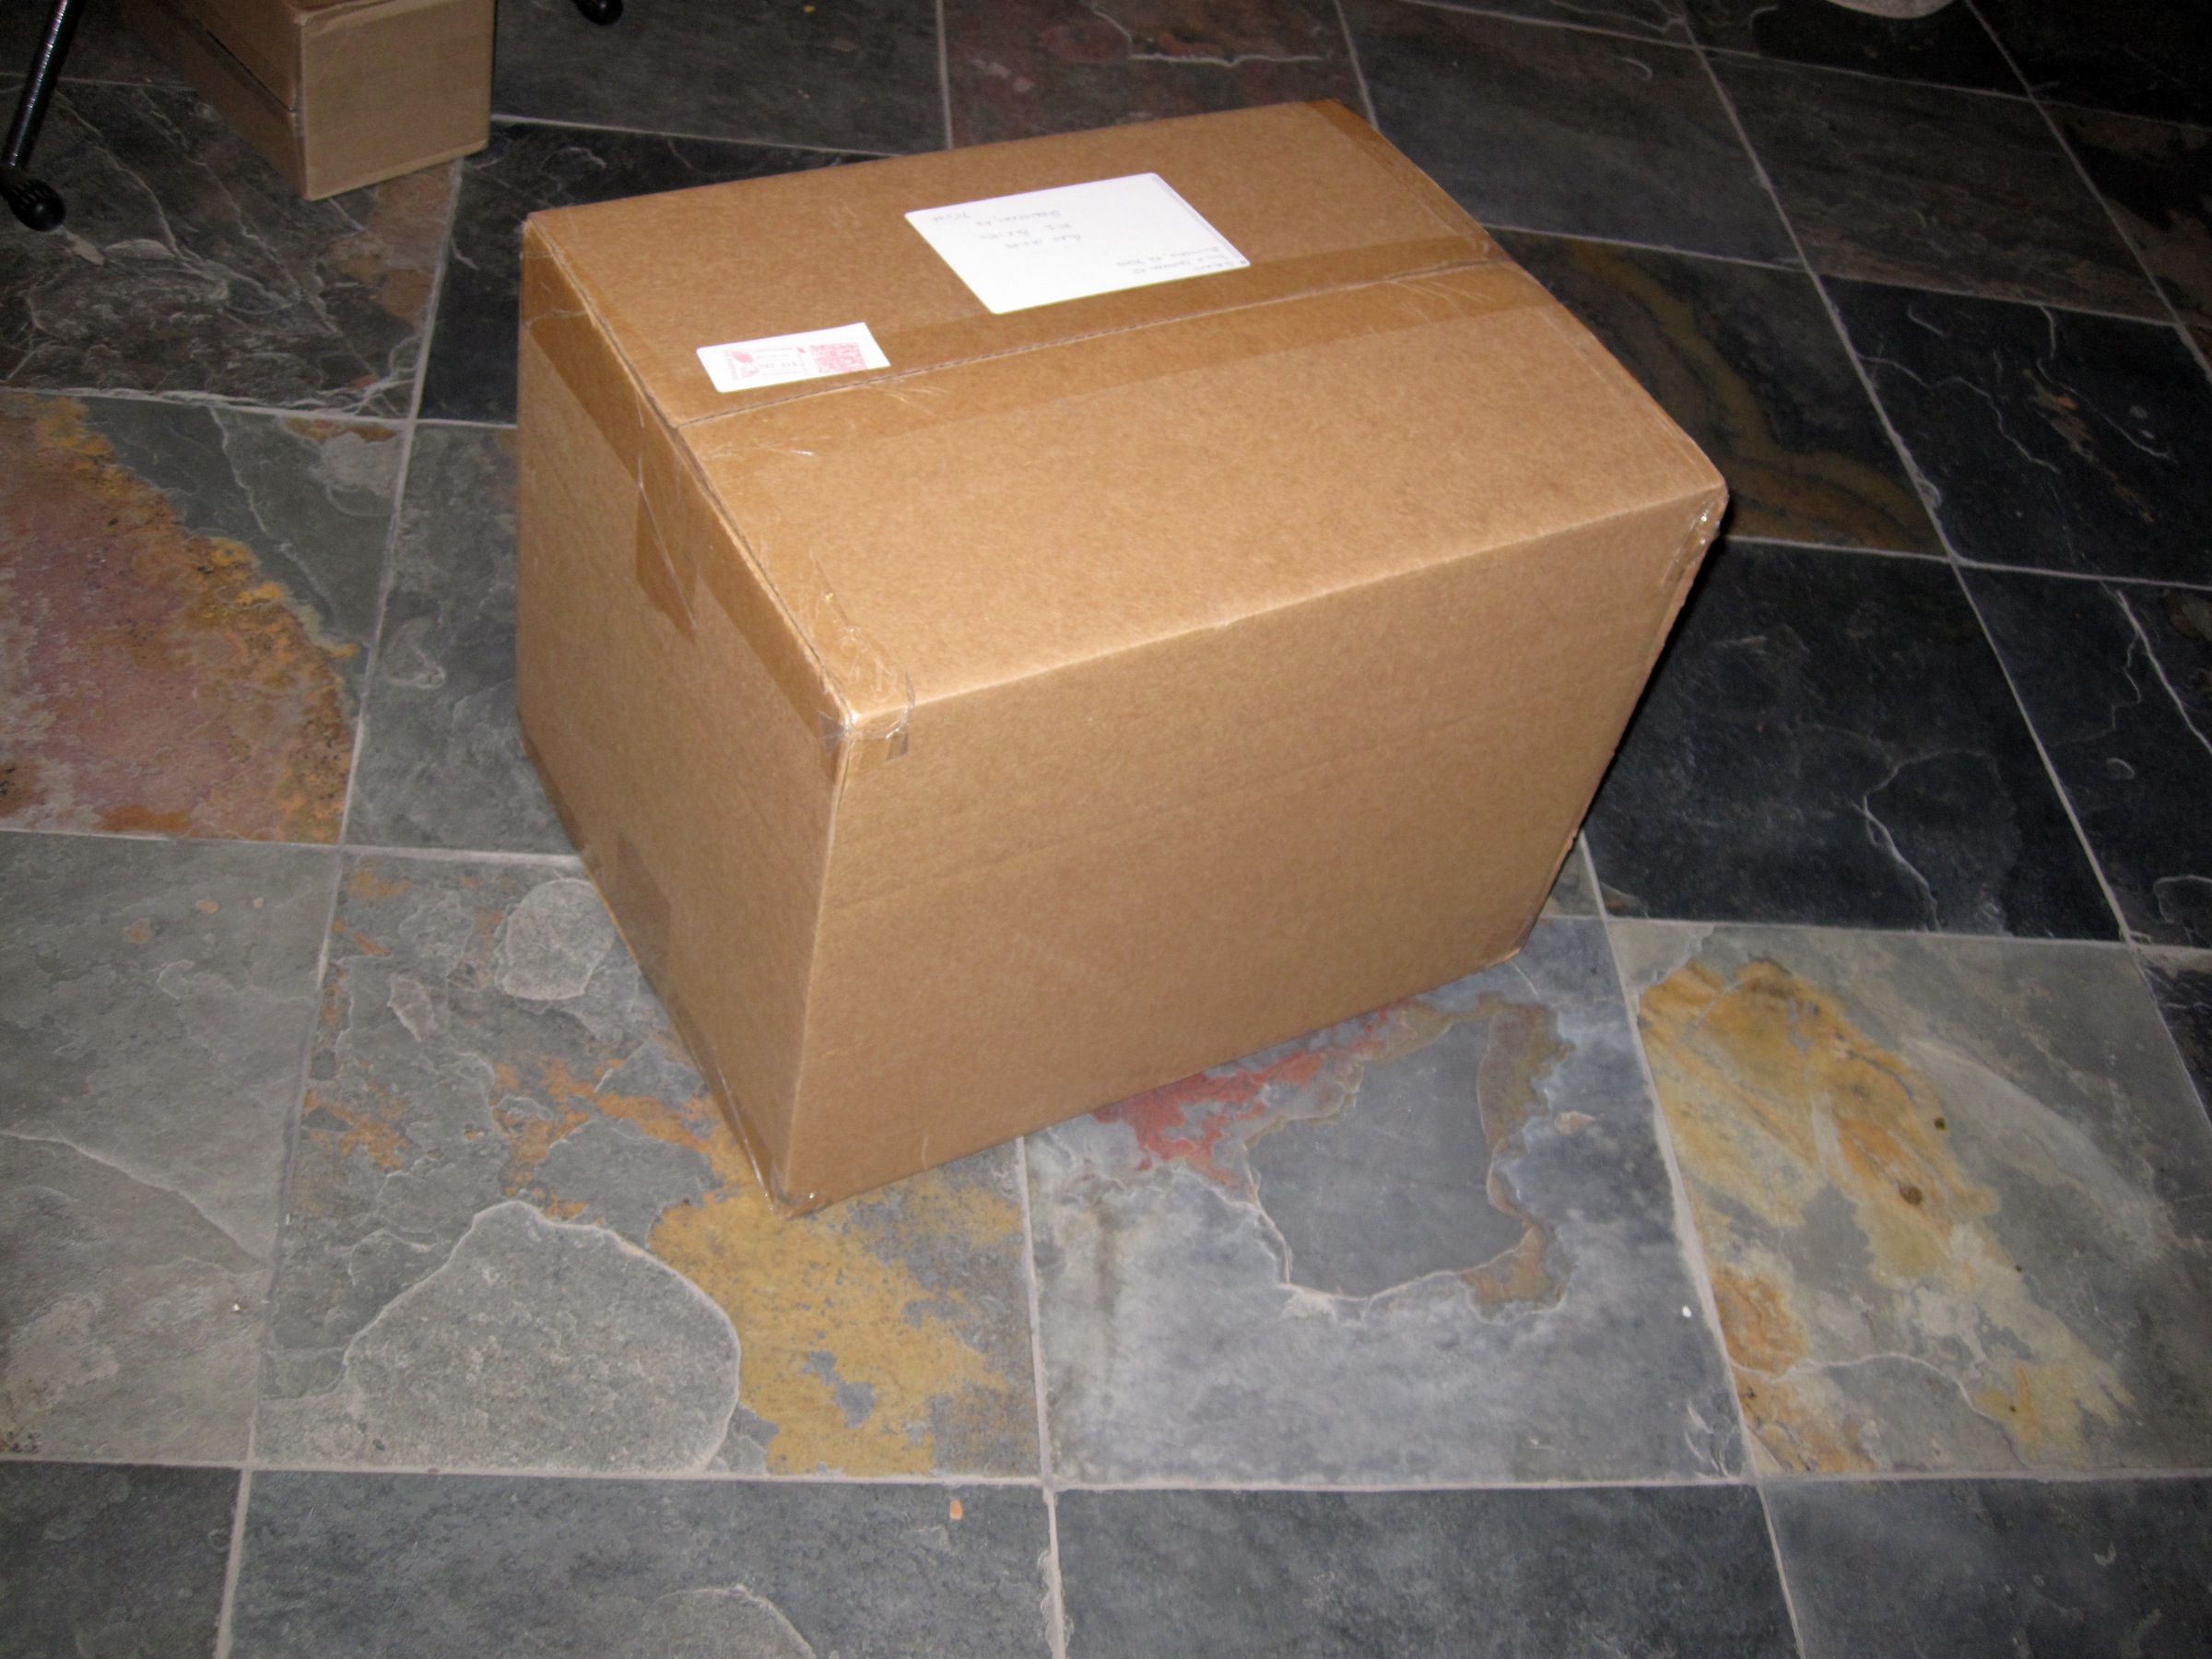
wood, floor, tile, material, flooring, man made object